RGB color model

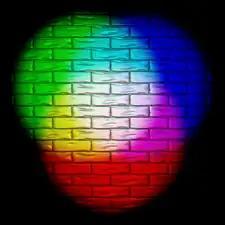
Additive color mixing: projecting primary color lights on a white surface shows secondary colors where two overlap; the combination of all three primaries in equal intensities makes white.

To form a color with RGB, three light beams (one red, one green, and one blue) must be superimposed (for example by emission from a black screen or by reflection from a white screen). Each of the three beams is called a "component" of that color, and each of them can have an arbitrary intensity, from fully off to fully on, in the mixture.